Anthony de la Roché

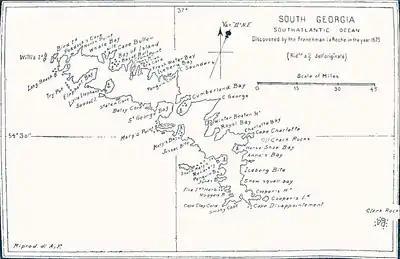
1802 Map of South Georgia and Clerke Rocks by Capt. Isaac Pendleton

As a result of that Lapérouse, Vancouver, Colnett, von Bellingshausen and other mariners sought in vain to find Isle Grande as mapped north of South Georgia (like on the 1784 chart by Henry Roberts, 1790 map by , 1794 map by Aaron Arrowsmith, 1794 map by John Russell, 1796 map by Mathew Carey, 1804 map by Jedidiah Morse or 1810–20 map by referred to below) instead of northeast of it. For instance, on his way to the Pacific via Le Maire Strait and Cape Horn, Capt. Lapérouse made in November–December 1785 a forty-day detour from the Brazilian island of Santa Catarina to an area north of South Georgia in fruitless search of Isle Grande.